Center Valley Grade School

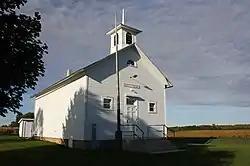
Center Valley Grade School

Center Valley Grade School is a museum and former one-room school in Center, Outagamie County, Wisconsin. It was added to the National Register of Historic Places in 2011.